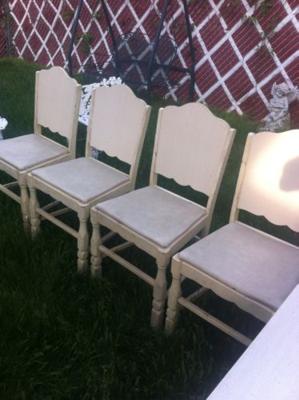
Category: table